Prism (geometry)

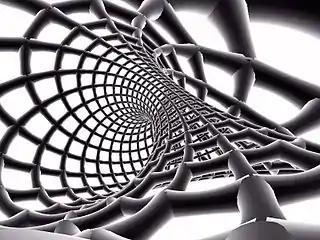
A duoprism, showing edges in stereographic projection. The squares make a 23×29 grid flat torus.

Higher order prismatic polytopes also exist as cartesian products of any two or more polytopes. The dimension of a product polytope is the sum of the dimensions of its elements. The first examples of these exist in 4-dimensional space; they are called duoprisms as the product of two polygons in 4-dimensions.